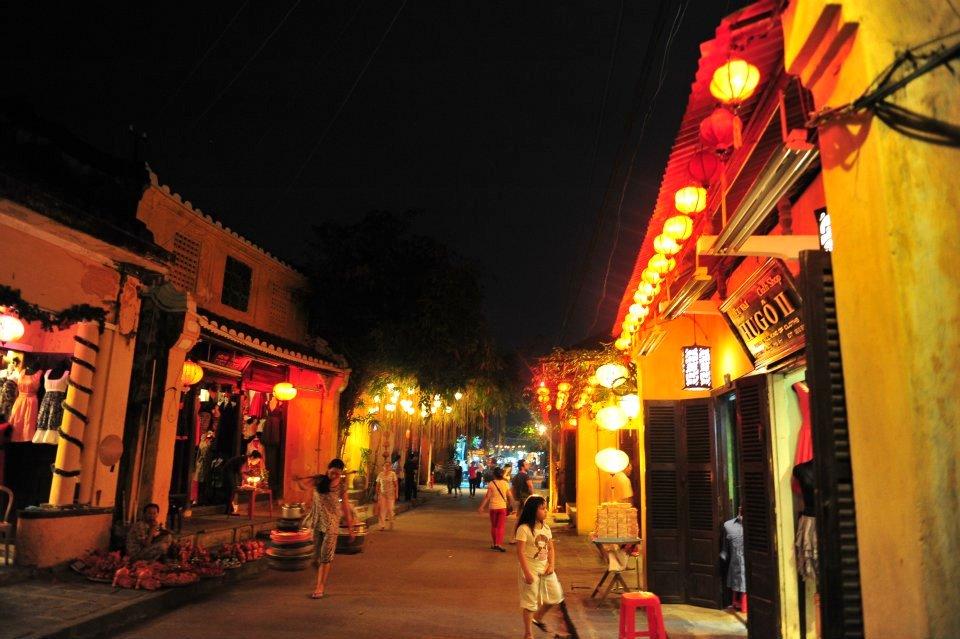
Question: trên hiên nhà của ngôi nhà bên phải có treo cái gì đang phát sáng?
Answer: những chiếc đèn lồng được treo trên hiên nhà